Klášter

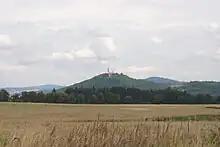
Zelená Hora Castle

History of the village is connected with the medieval Cistercian monastery, which was founded here in 1144–1145 by monks from the Ebrach Abbey. It was destroyed by the Hussites during the Hussite Wars in 1420. After the monastery was destroyed, a village began to emerge in its ruins, whose new inhabitants used the remains of buildings to build their dwellings. The first written mention of the village of Klášter is from 1556.